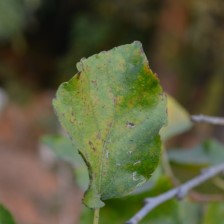
Variety: Kamphaengsaeng42